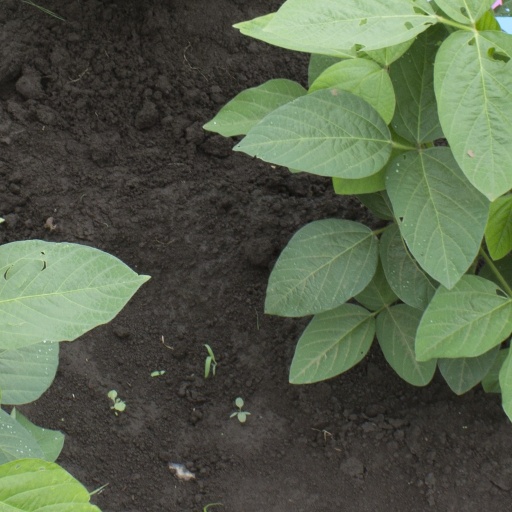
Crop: soybean